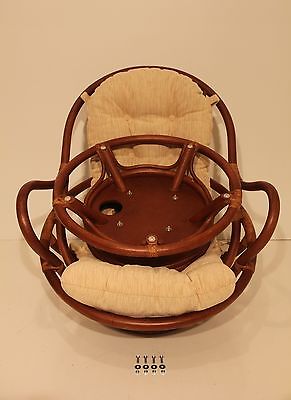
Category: chair